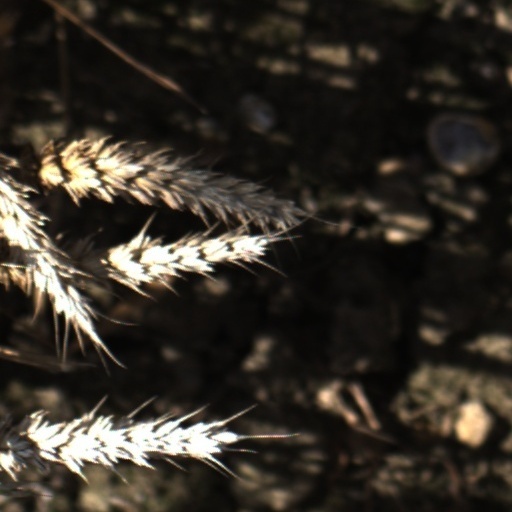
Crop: wheat